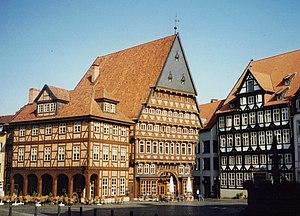
Hildesheim est une ville allemande, située près de Hanovre, Basse-Saxe, peuplée d'environ 100 000 habitants.